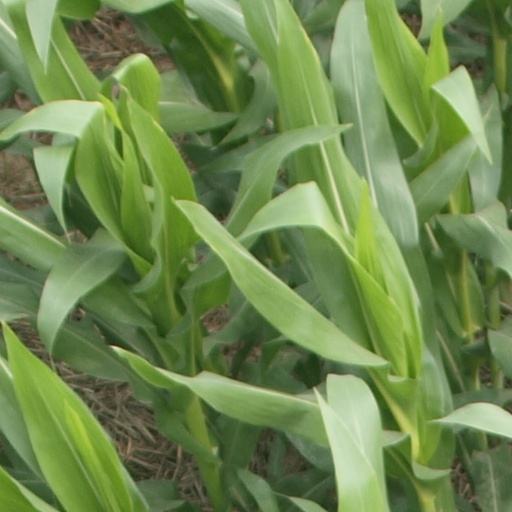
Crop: maize; corn